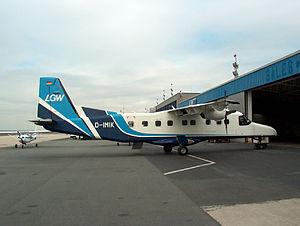
"Le Dornier 228 est un biturbopropulseur construit par l’avionneur allemand Dornier de 1981 à 1998 dans l’usine de Oberpfaffenhofen près de Munich et produit sous licence depuis 1986 par Hindustan Aeronautics Ltd. à Kanpur. Sur les 270 appareils construits, environ 190 sont encore en service dans le monde entier. Il est surnommé ""le camion du ciel"" pour ses performances sur terrains courts voire inexistants.
La société Dornier est une entreprise allemande de construction aéronautique.